List of diplomatic missions of Senegal

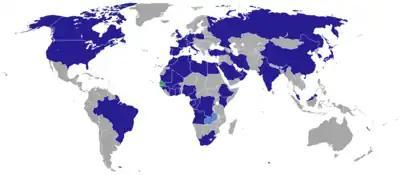
Map of Senegalese diplomatic missions

This is a list of diplomatic missions of Senegal, excluding honorary consulates. Senegal is a French-speaking country located in West Africa.